Isle of Lewis

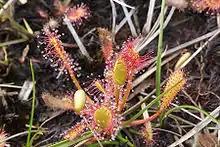
Sundew near Valtos

The machair is noted for different species of orchid and associated vegetation such as various grasses. Three heathers; ling, bell heather and cross-leaved heath are predominant in the large areas of moorland vegetation which also holds large numbers of insectivorous plants such as sundews. The expanse of heather-covered moorland explains the name "Eilean an Fhraoich", Scottish Gaelic for "The Heather Isle".